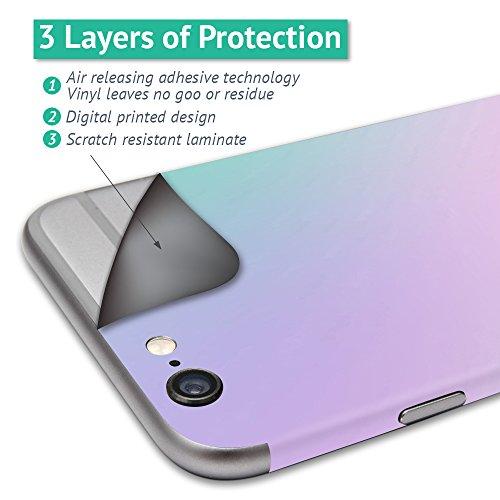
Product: MightySkins Skin Compatible with DJI Phantom 3 Professional Quadcopter Drone wrap Cover Sticker Skins Acrylic Blue
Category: Toys & Games | Hobbies | Remote & App Controlled Vehicles & Parts | Remote & App Controlled Vehicle Parts
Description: Great Condition.
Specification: ProductDimensions:17x1x11inches|ItemWeight:0.16ounces|ShippingWeight:1pounds|ASIN:B01G2GBXYW|Itemmodelnumber:DJPHAN3PRO-AcrylicBlue